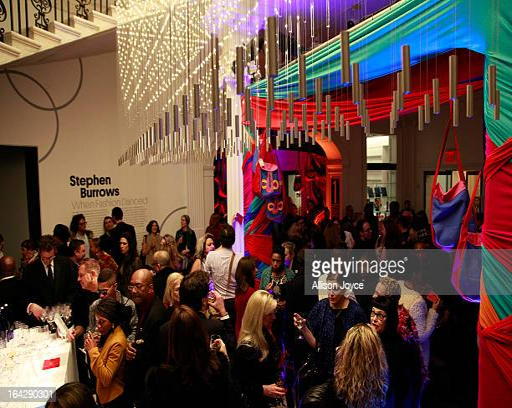
a general view of atmosphere at man